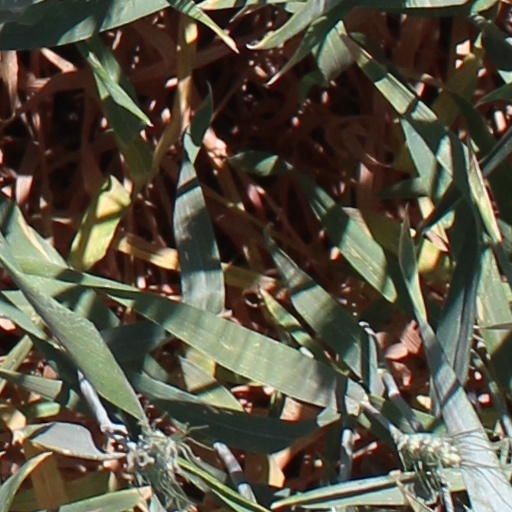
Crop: wheat